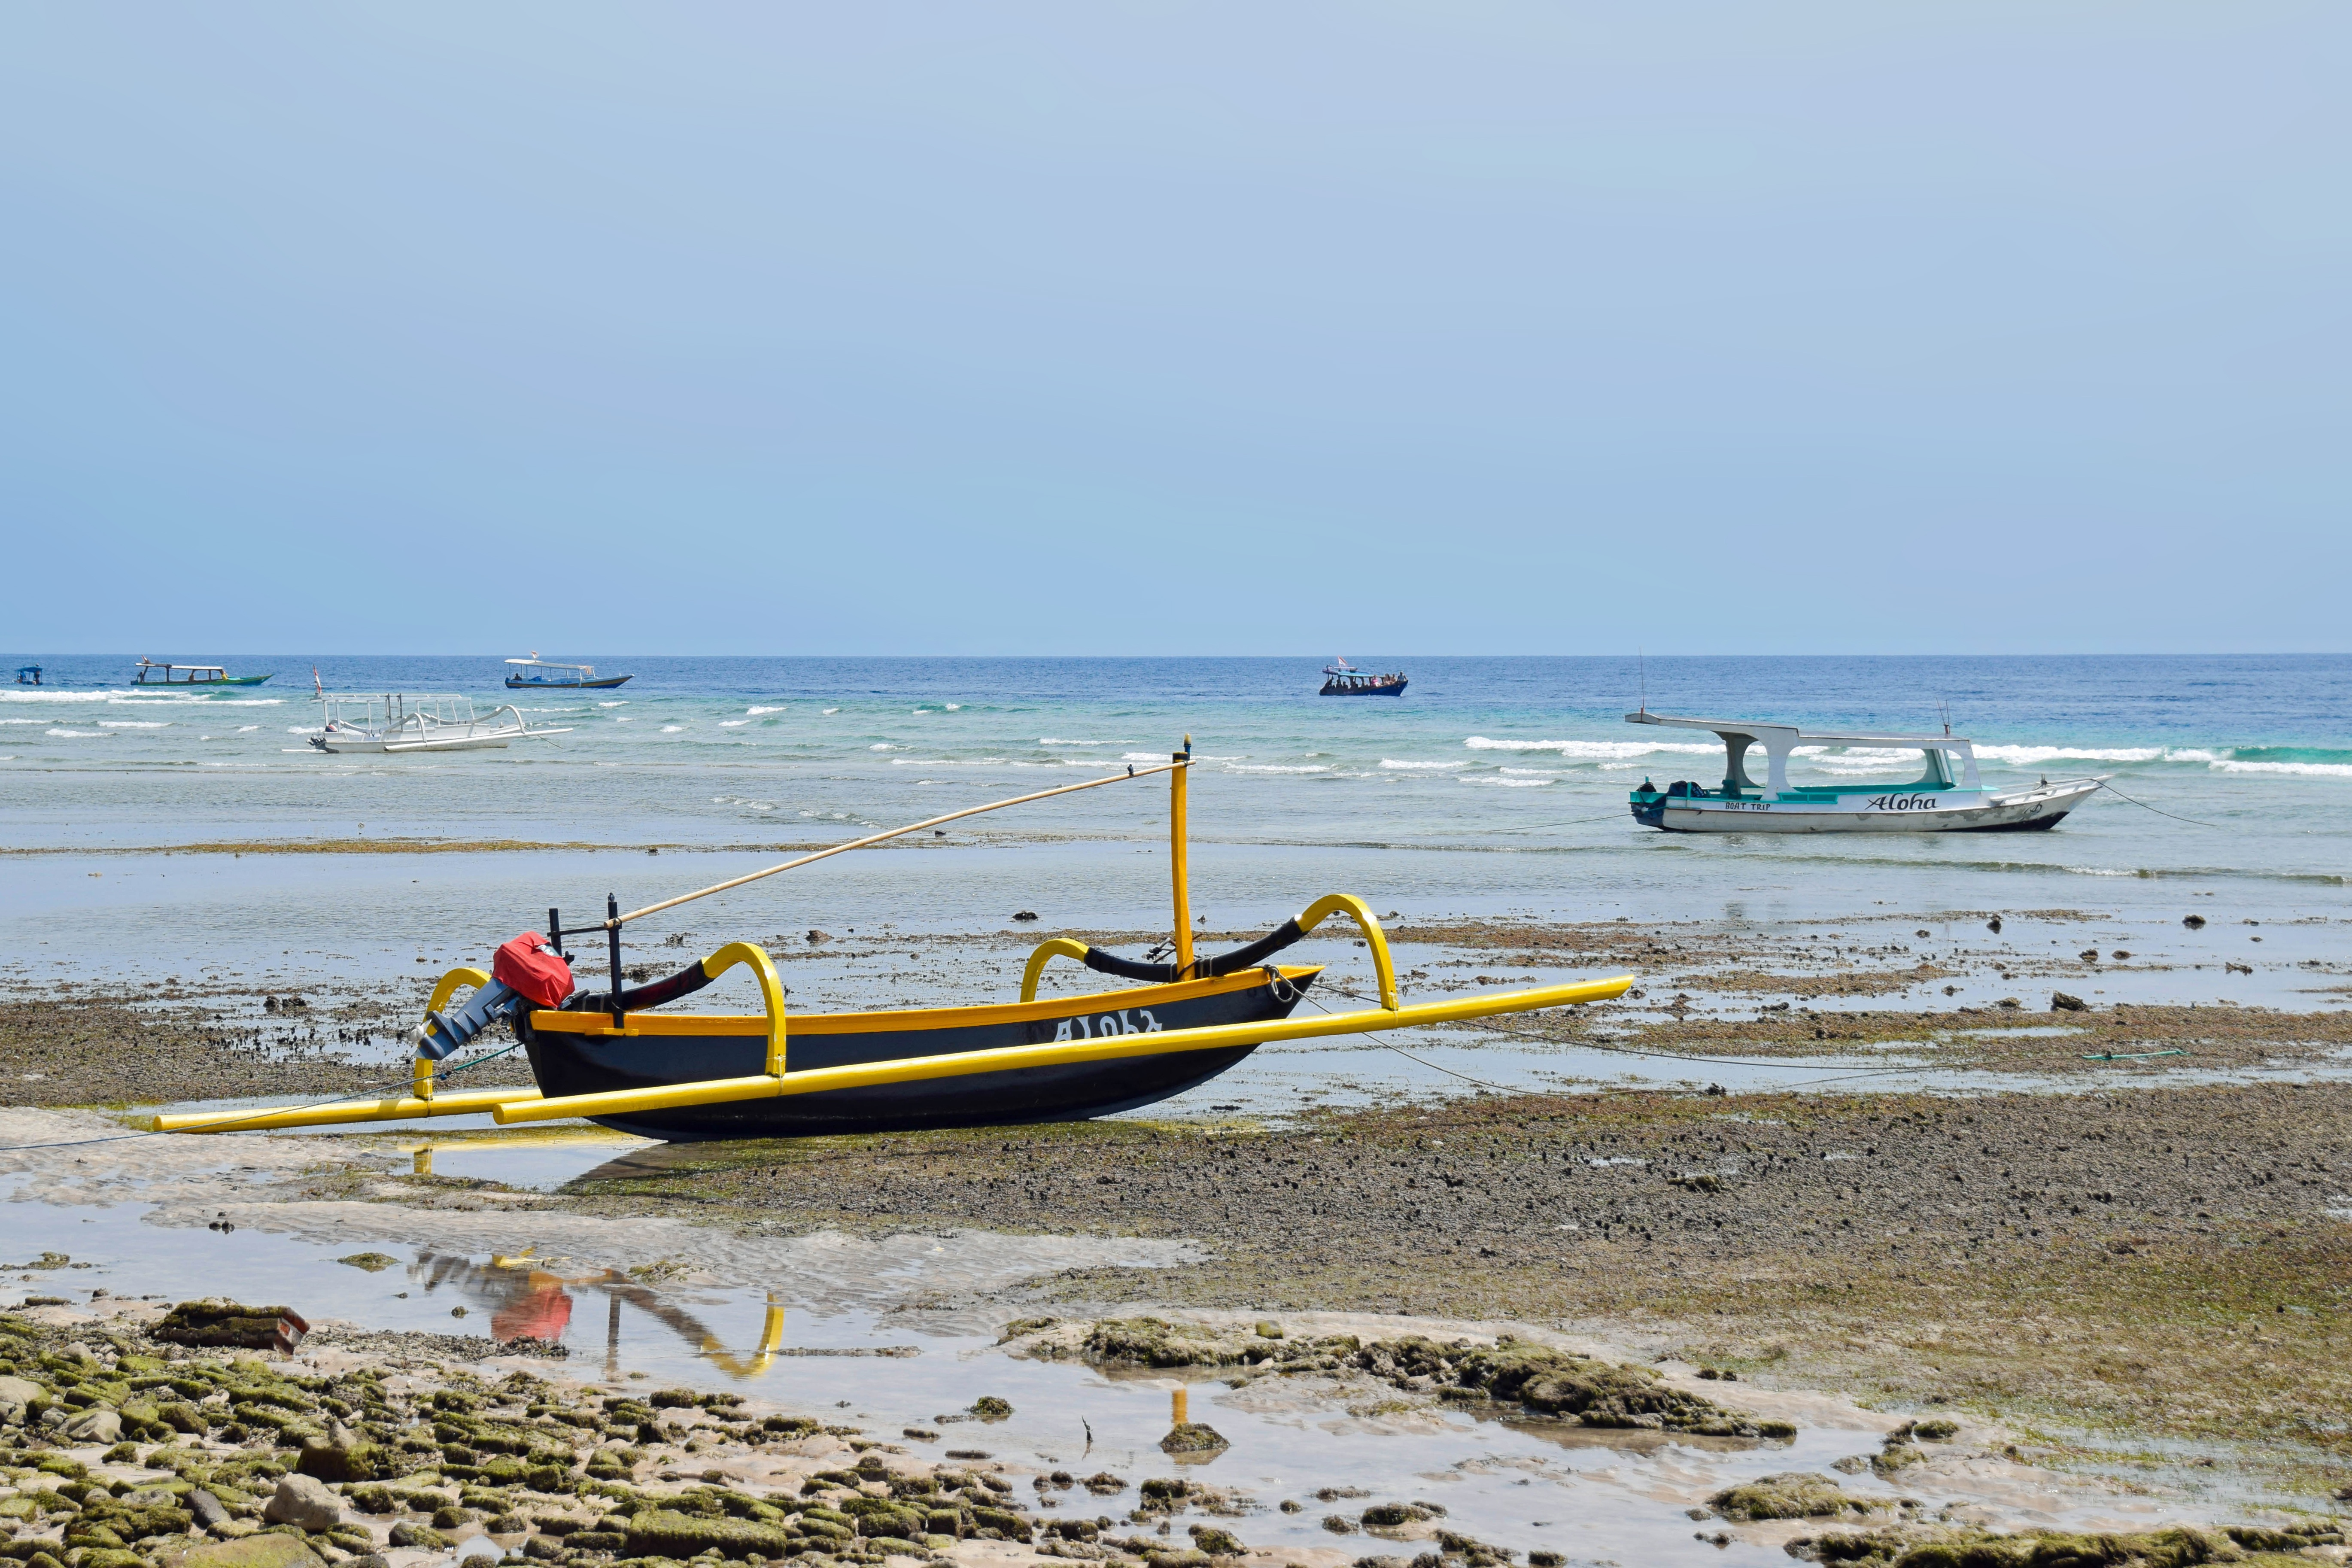
beach, sea, coast, water, sand, ocean, boat, shore, wave, ship, travel, vehicle, bay, fishing boat, boating, indonesia, watercraft, ebb, watercraft rowing, gili islands